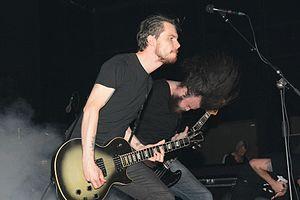
Amenra est un groupe de doom metal belge, originaire de Courtrai, en Région flamande. Il est formé en 1999 par le chanteur Colin H. van Eeckhout et le guitariste Mathieu Vandekerckhove, et plus tard rejoint par le batteur Bjorn Lebon, le guitariste Lennart Bossu et le bassiste Levy Seynaeve. Le groupe compte notamment une série de six albums studio intitulée Mass. En 2005, Church of Ra s'est développée autour de musiciens et d'artistes proches du groupe dont les œuvres font l'objet de présentations en France et en Belgique.